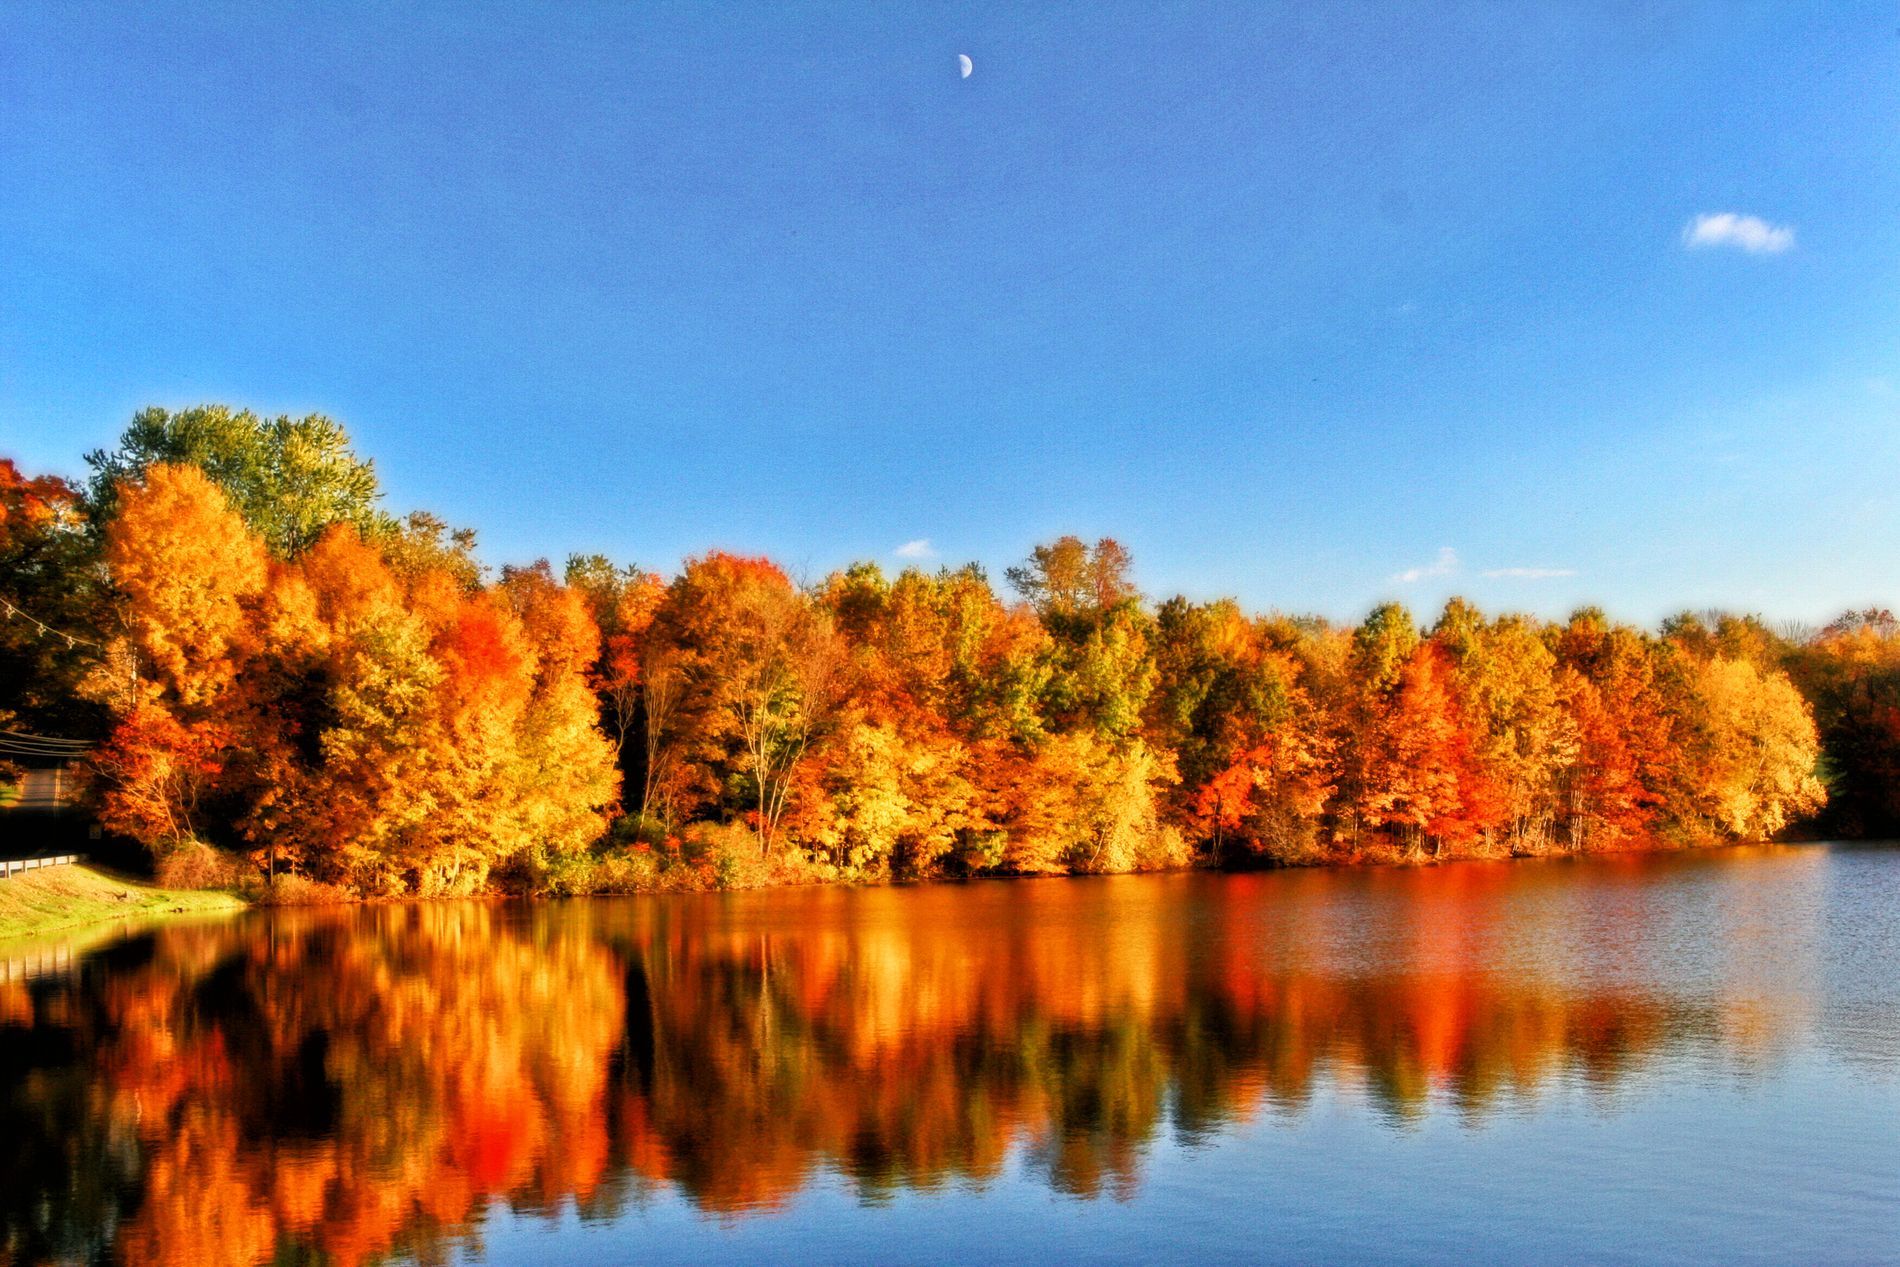
Fall trees
The photo shows an orange-yellow fall treeline with some green trees and their reflection on the water surface under a clear blue sky. A wooden white railing is visible at the side with a grass area.
Wide shot during the daytime in nature, the landscape captured shows a fall treeline with its water reflection underneath a clear sky.
The fall palette, along with the light blue of the sky harmonizes naturally
Labels: Nature, Outdoors, Scenery, Lake, Water, Landscape, Plant, Tree, Pond, Autumn, Sky, Vegetation, Fir, Leaf, Land, Panoramic, Woodland, Maple, Grass Area, Wooden rail, Water Reflection
Camera: Canon Canon EOS 20D
Aperture: F8
Exposure: 1/200 sec
ISO: 1600
Focal length: 28.0 mm